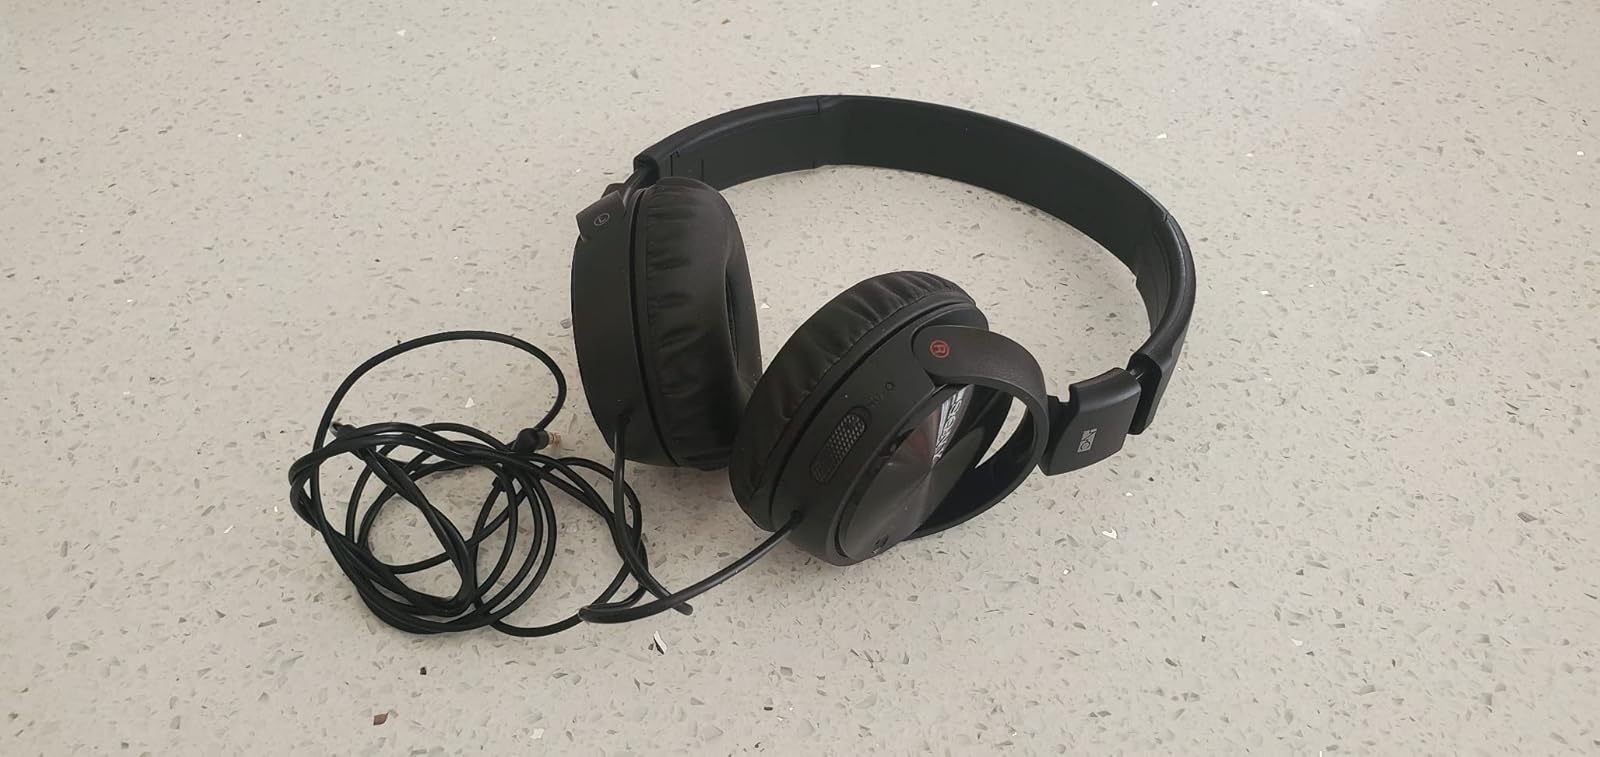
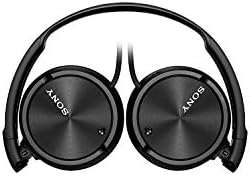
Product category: headphones
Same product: yes